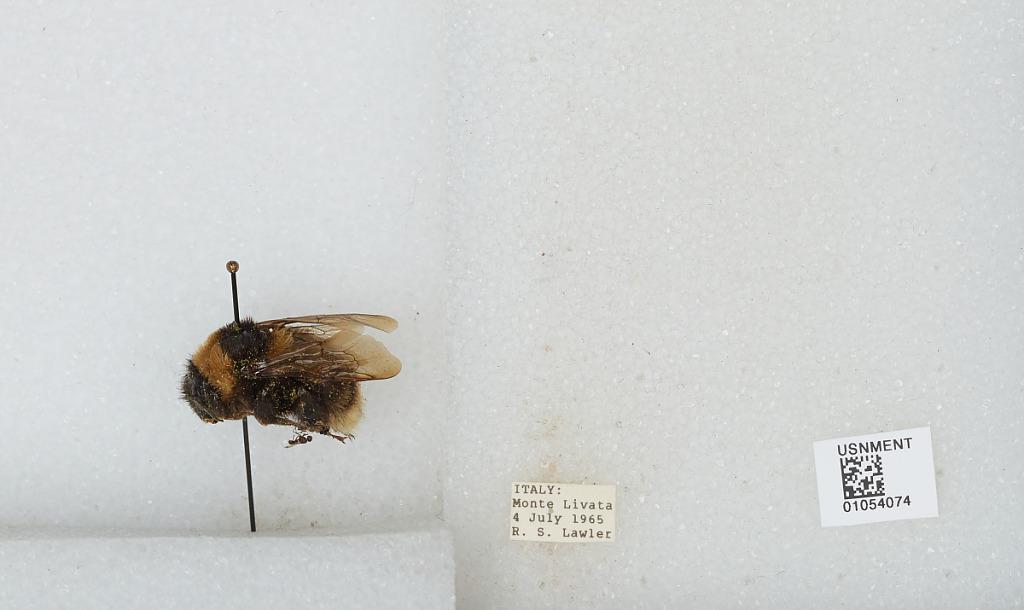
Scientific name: Bombus sp.
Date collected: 1965-7-4
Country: Italy
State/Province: Latium
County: Rome
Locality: Monte Livata